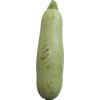
Label: zucchini